Ibn Hamdis

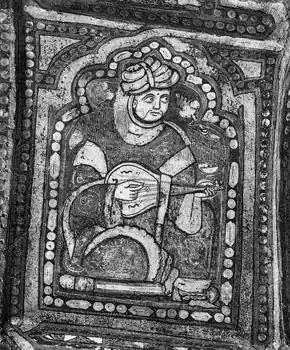
A 12th century representation (Cappella Palatina) of a Muslim (Saracen) musician-poet at the Norman court in Palermo, Sicily

Ibn Ḥamdīs al-ʾAzdī al-Ṣīqillī (c. 1056 – c. 1133) was a Sicilian Arab poet.